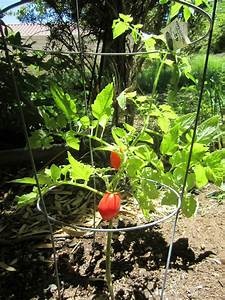
Label: tomato